Daughter of the Wolf

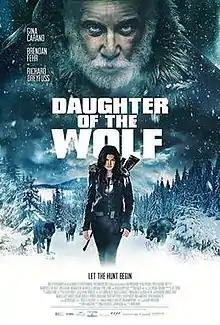
Theatrical release poster

Daughter of the Wolf is a 2019 Canadian action film directed by David Hackl and written by Nika Agiashvili. The film stars Gina Carano and Richard Dreyfuss.